USS Lancaster (1855)

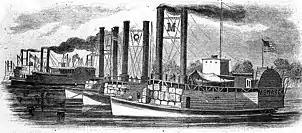
Ellet's rams on the Mississippi, "Lancaster" on the far left, circa 1860

On 19 June "Lancaster" and four sister rams got underway downstream from Memphis. Two days later she captured and sank a ferryboat used to transport Confederate troops from the West across the Mississippi. A week later, after the rams had moved down the river to a point just above Vicksburg, Mississippi, Ellet sent a party across the peninsula, formed by a bend in the river opposite the hillside town, to tell David Farragut, just below the fortress, that the Union had won control of the upper Mississippi. Farragut ran the gauntlet past Vicksburg's guns 28 June, and Flag Officer Davis joined him above the city with the western flotilla 1 July.